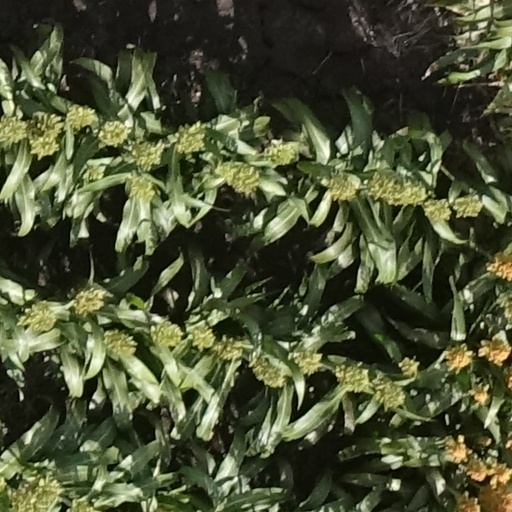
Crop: sorghum